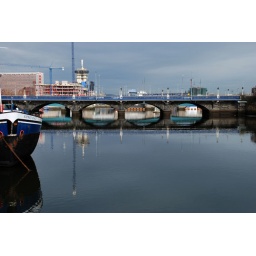
De reflectie van de Queen's Bridge in het water was perfect. Het leek net alsof alles doorliep in het water.